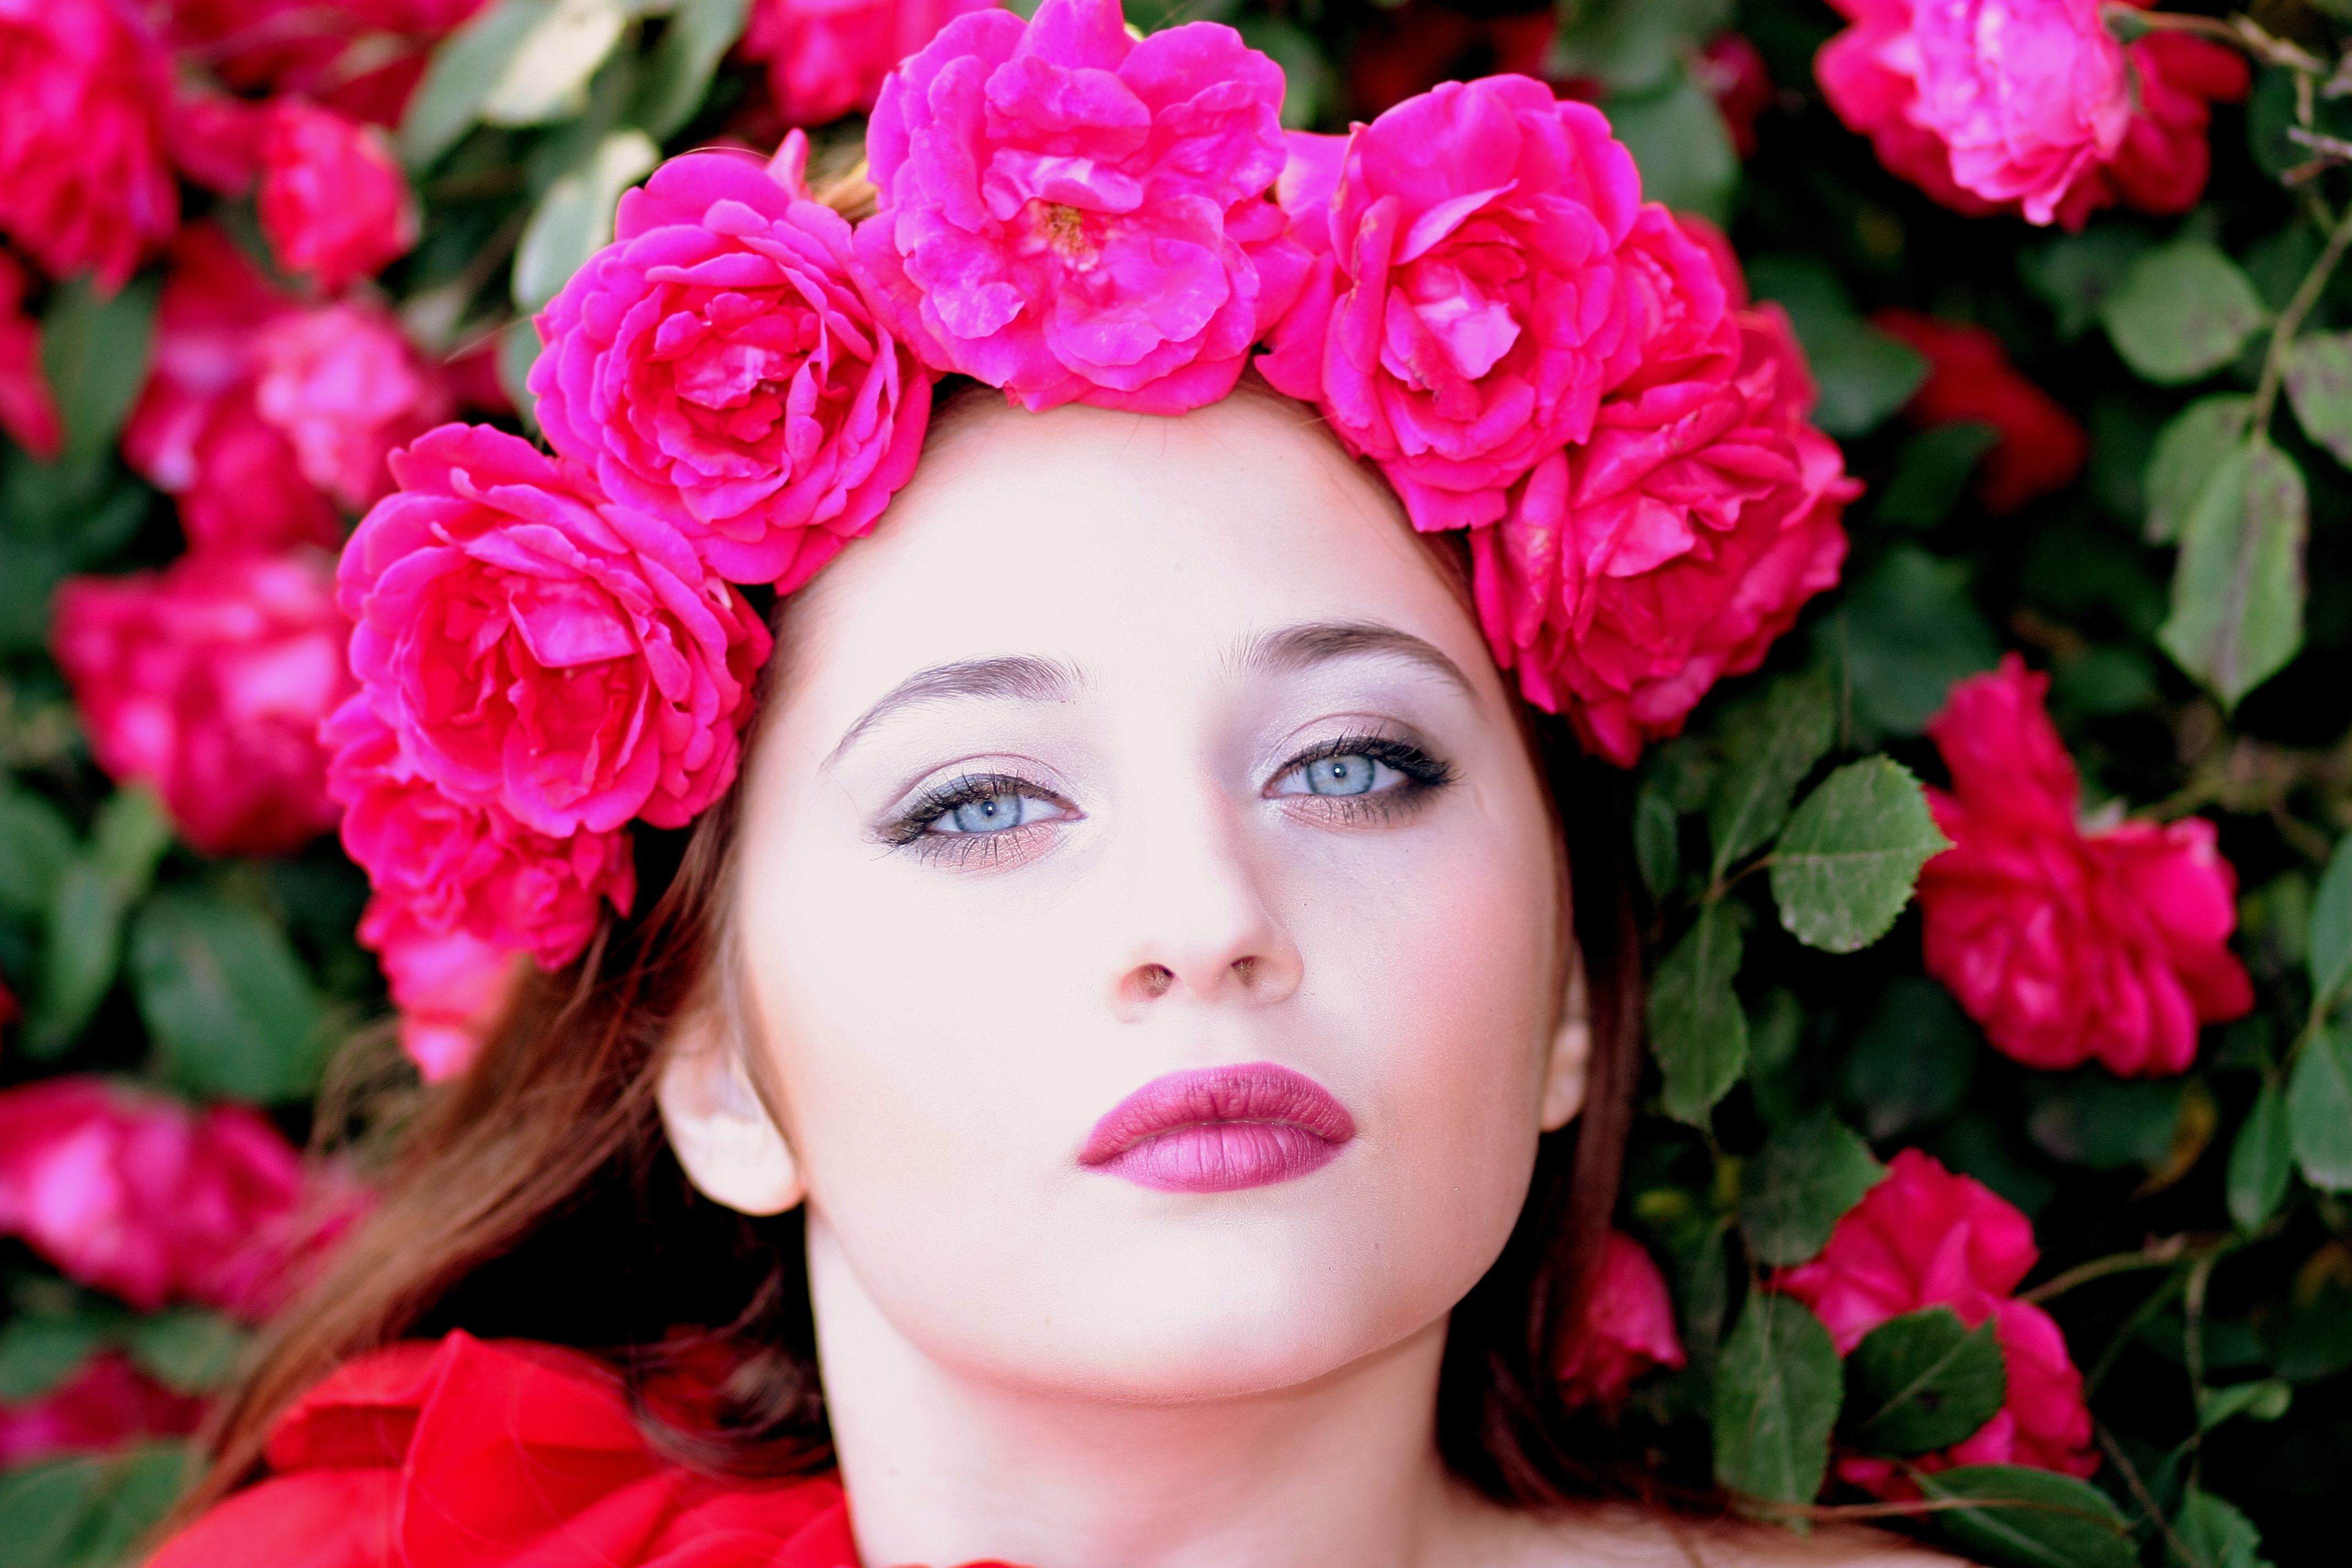
plant, girl, flower, petal, spring, red, pink, flora, lip, wreath, flowers, roses, beauty, floristry, flowering plant, flower bouquet, land plant